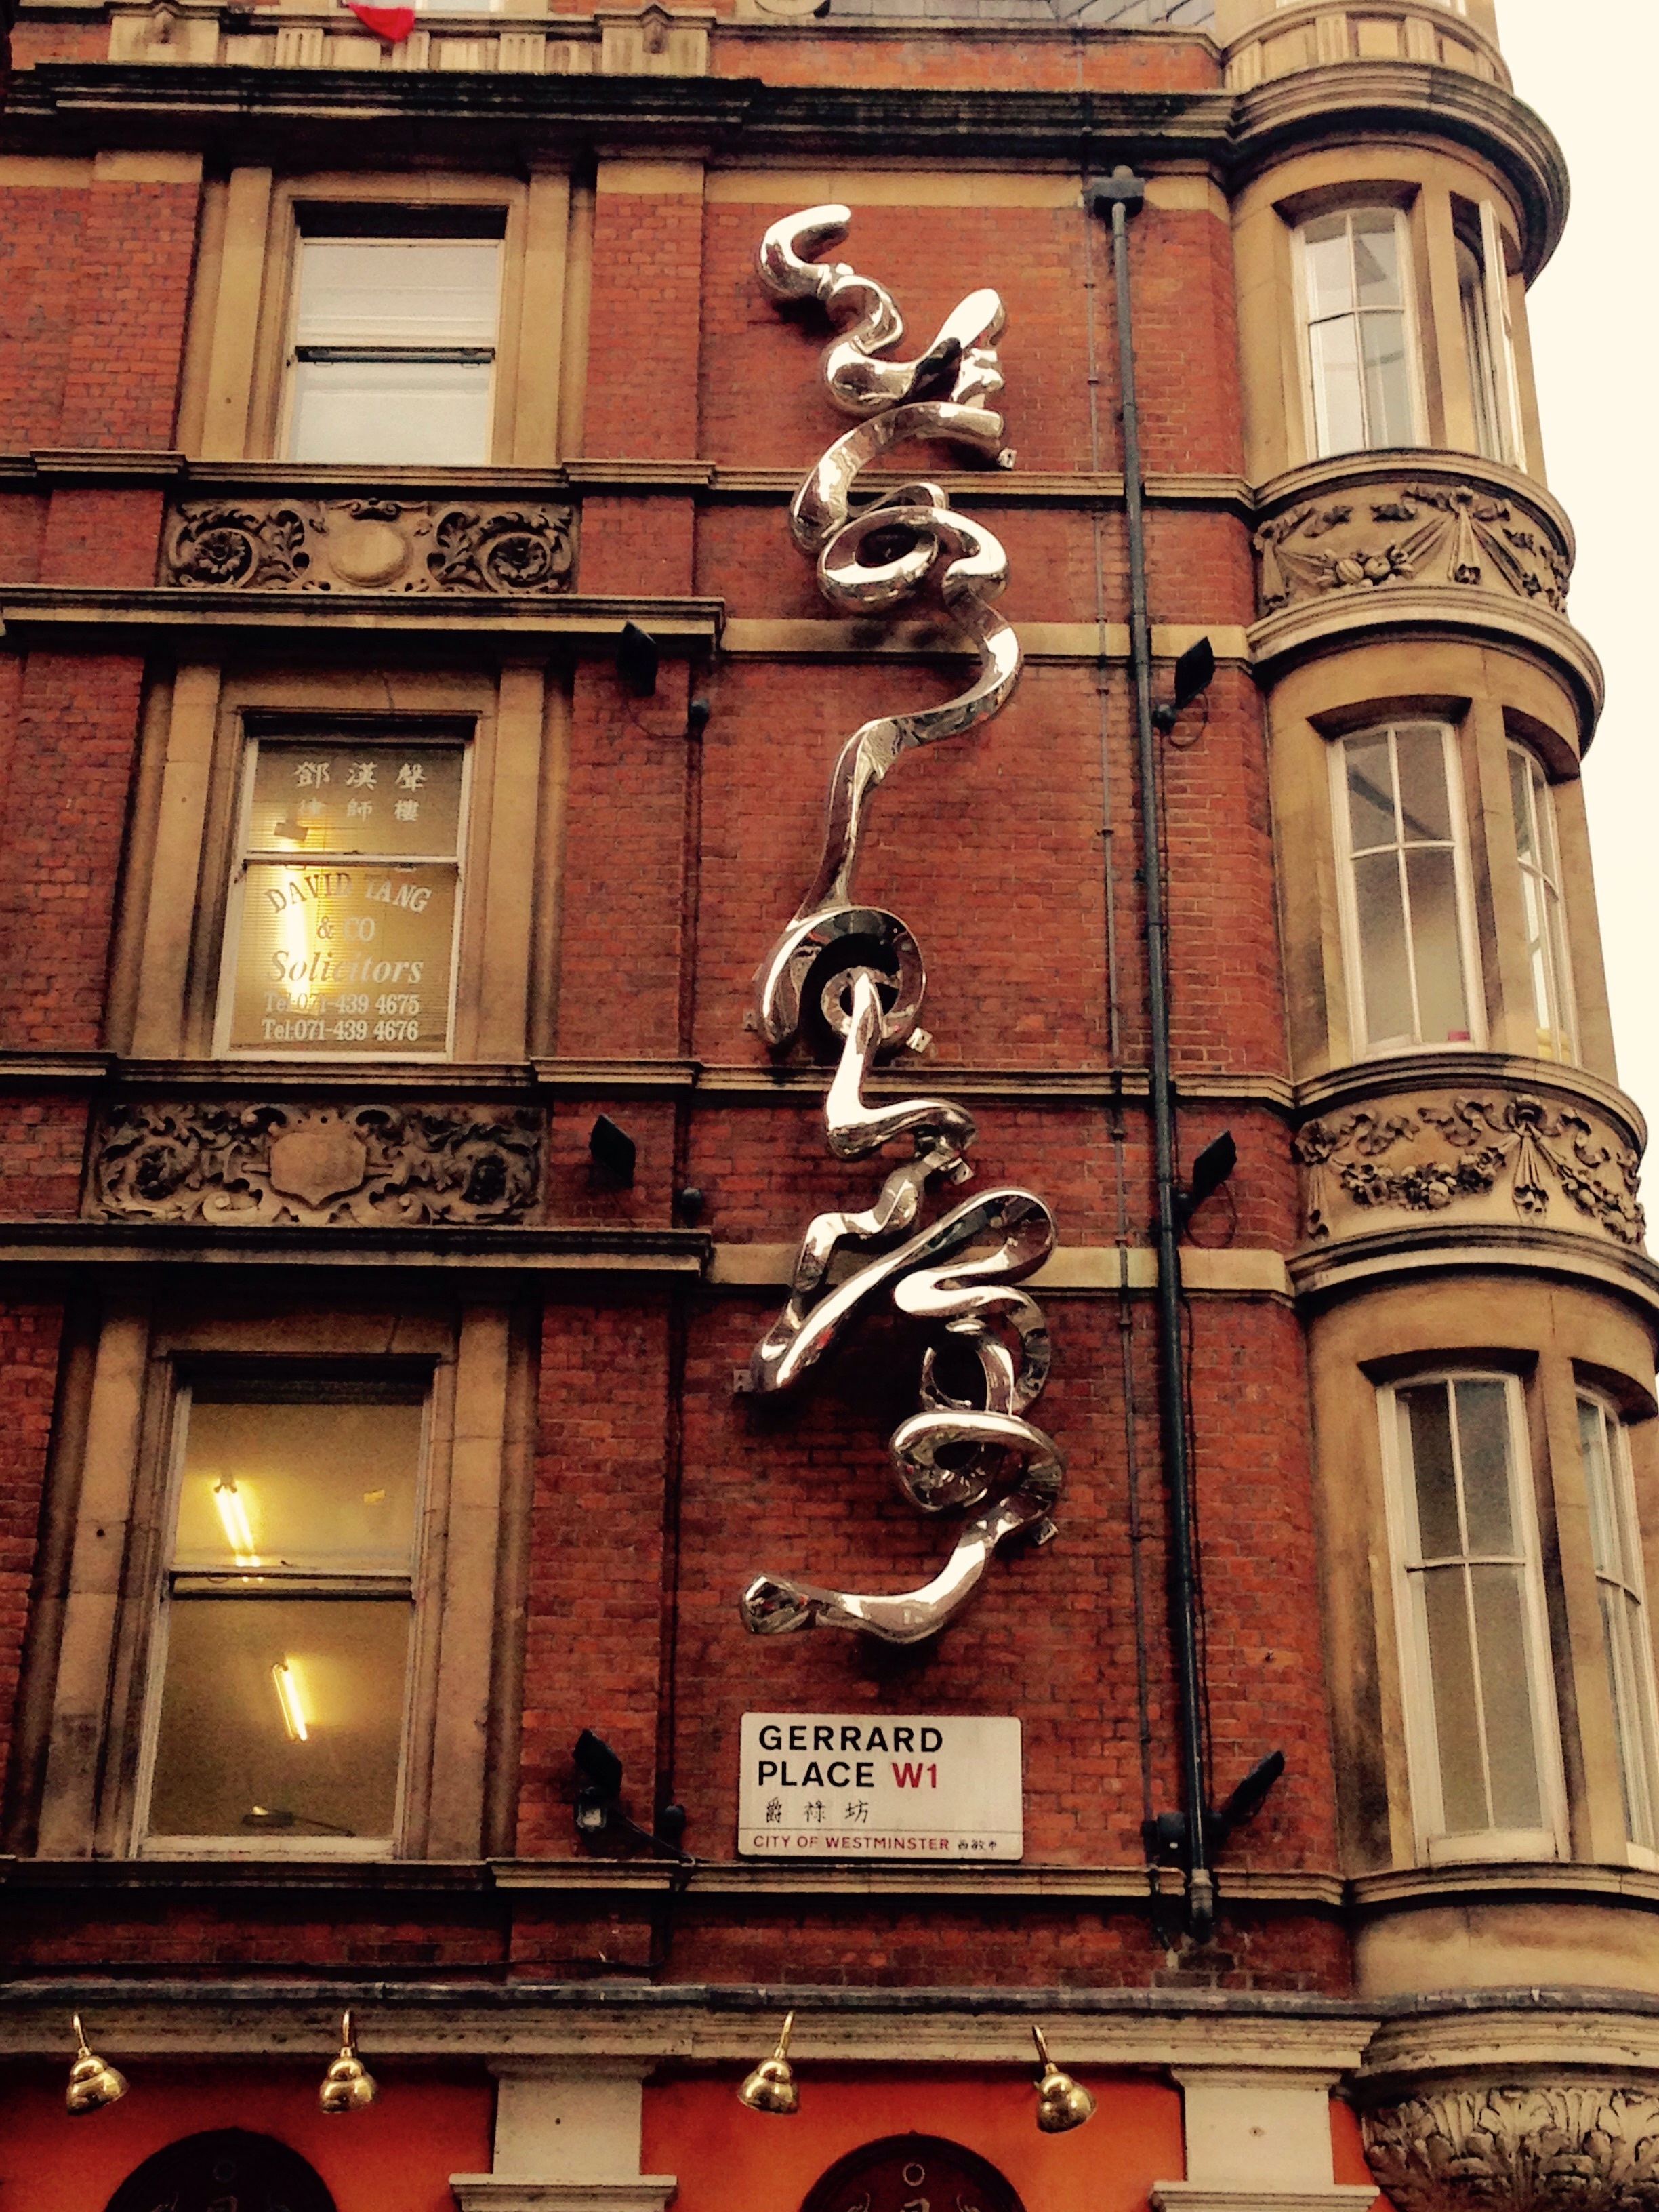
architecture, home, red, landmark, facade, london, art, chinatown